John Pearson (advocate general)

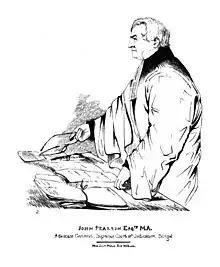
Sketch of Pearson by Colesworthey Grant

John Pearson (25 December 1771 - 16 April 1841) was a British Barrister and Advocate-General of Bengal.